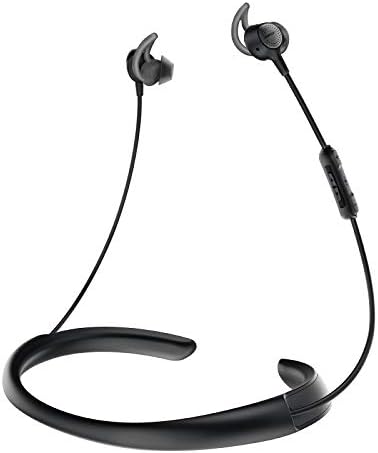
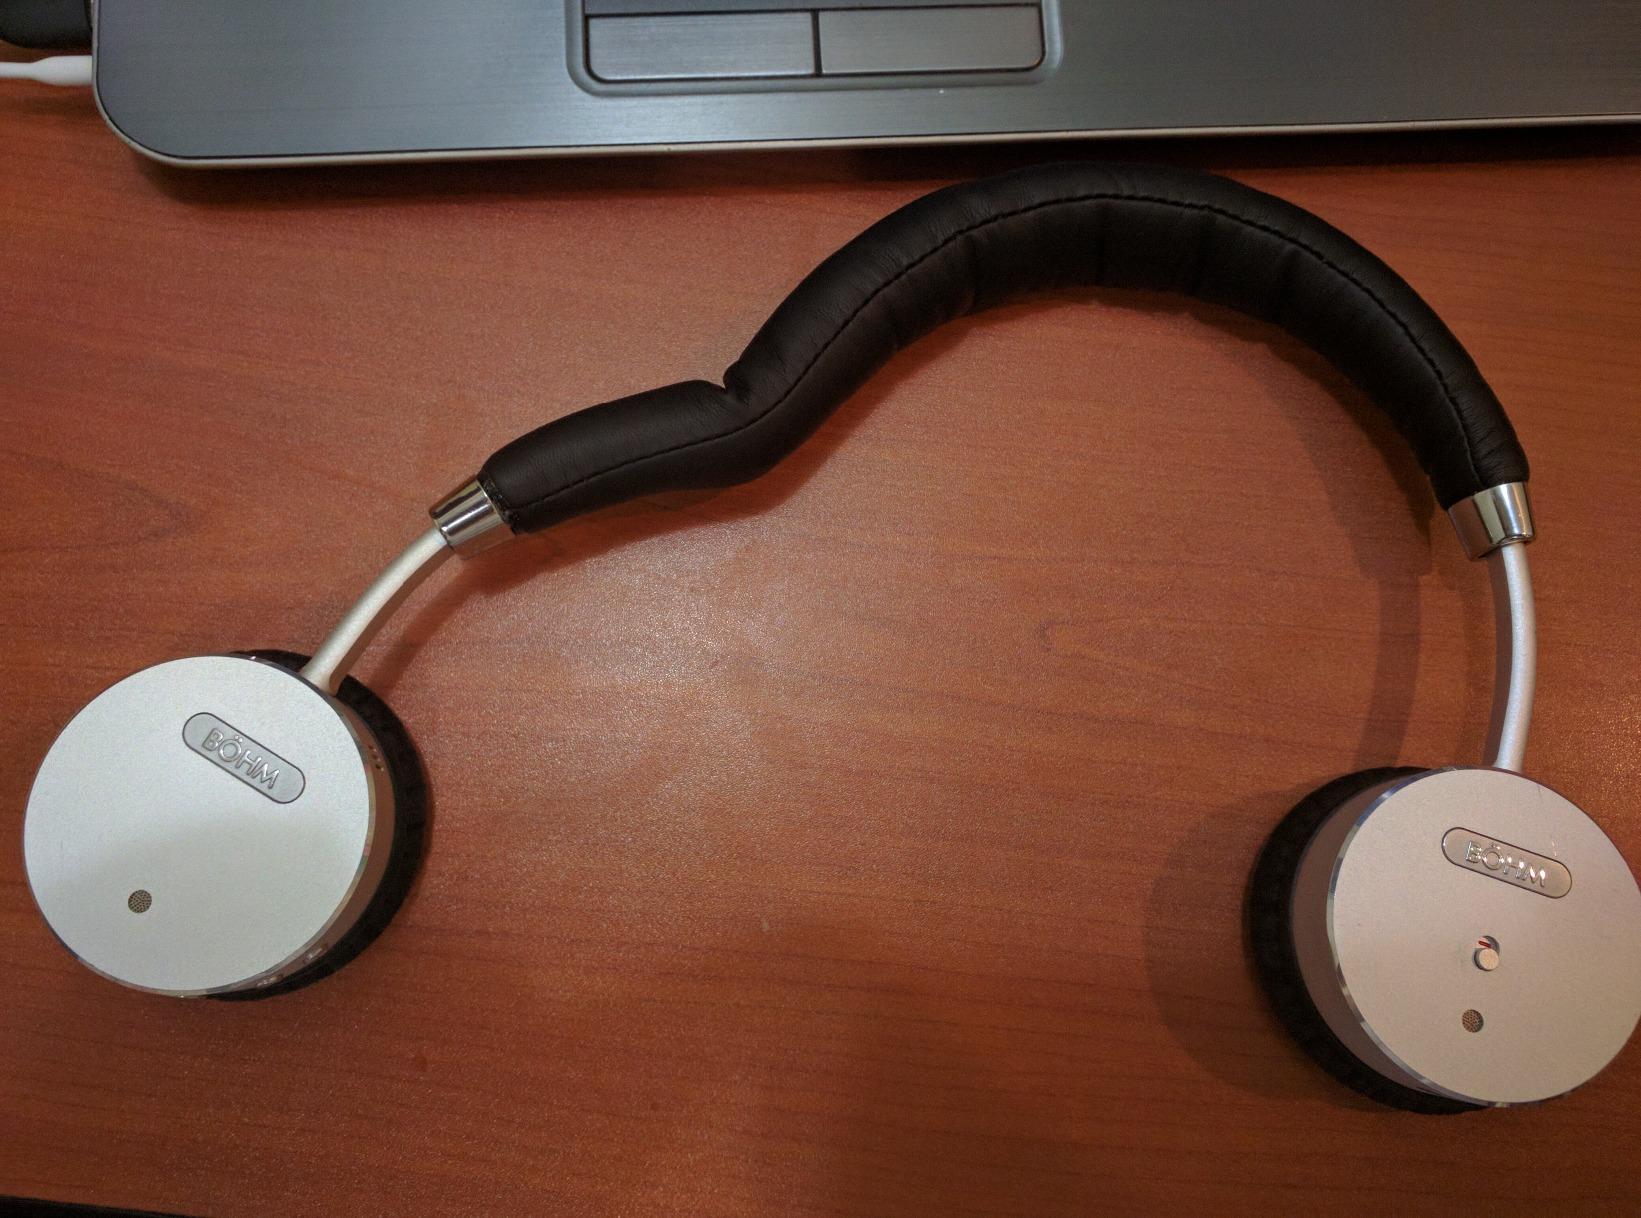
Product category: headphones
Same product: no